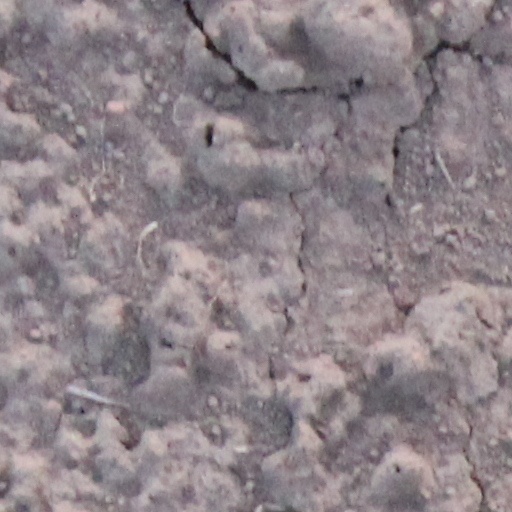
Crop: wheat